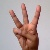
The image shows a hand gesture representing the letter 'W' in Indian Sign Language.